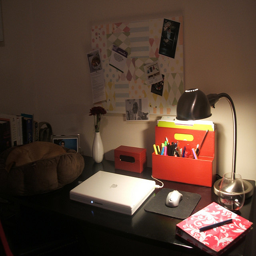
The desk lamp is shining on the computer and book.
A light shines light on a computer on a desk.
work desk space with a laptop and office supplies.
A desk with a laptop, art supplies, a notebook and pen on it.
A closed macbook sits on a desk next to a lamp